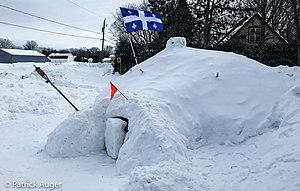
Vue extérieure d'un quinzhee
Le quinzhee, aussi écrit « queenzy », « quincy », « quinzhee », « quinzee » ou « quin-zee » est un abri de neige d'origine amérindienne qui ressemble à un igloo, mais qui est fabriqué à partir d'un amoncellement de neige durcie et évidée par la suite. L'architecture résultante est similaire dans les deux cas, la neige étant alors liée en une coquille est toujours soumise aux mêmes lois physiques.